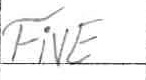
Label: five